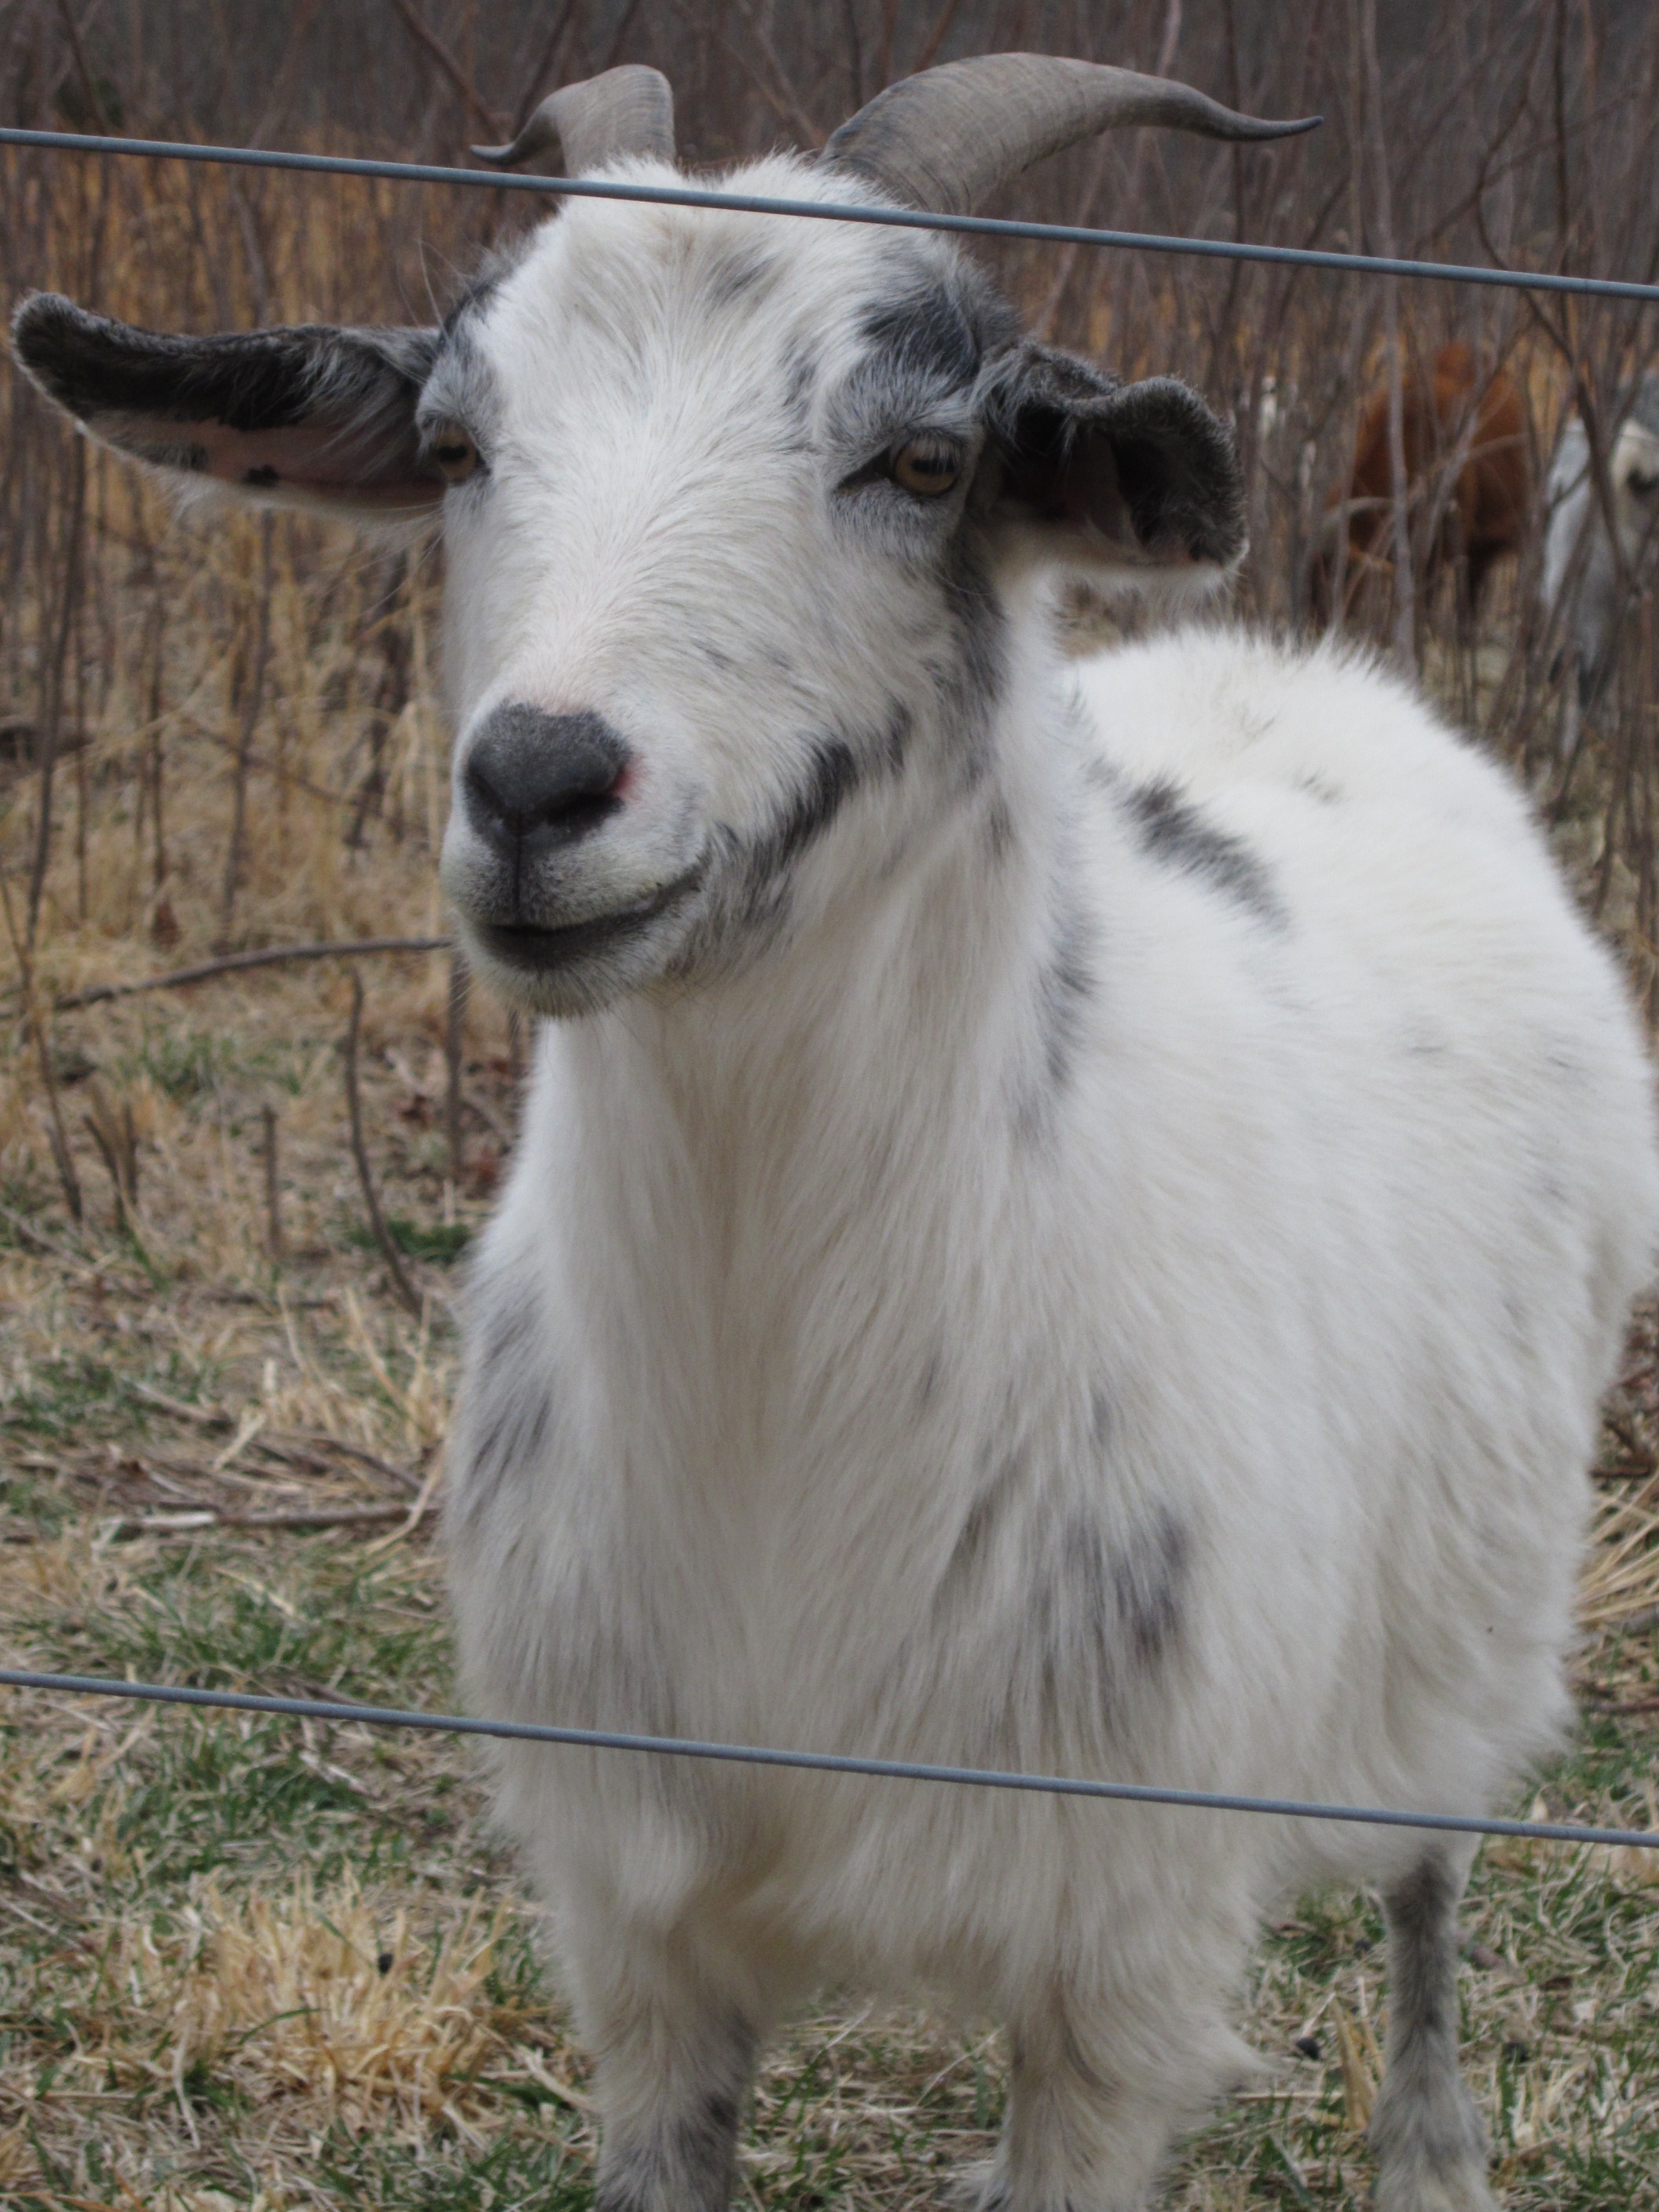
animal, country, wild, goat, herd, farming, pasture, livestock, ranch, sheep, natural, mammal, agriculture, milk, meat, wool, outdoors, goats, vertebrate, sheeps, domestic, ram, mutton, herbivorous, breed, ewe, captive, alive, horned, corral, cow goat family